Trundle, New South Wales

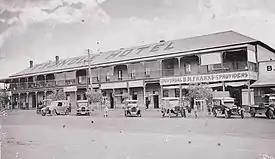
Trundle Hotel early photo

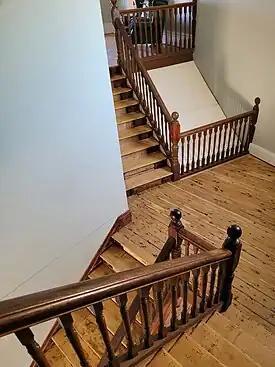
Internal stairways, Trundle Hotel

The Trundle Hotel was opened 17 March 1912, replacing an earlier 1888 building. The hotel was designed with long halls and corridors to allow cool draughts to flow through the building. The building was constructed by A.E.Ware for 5,000 pounds ($10,000). The hotel claims the second longest hotel balcony (with 68 metres facing Forbes St and 18 metres facing Parkes St), in New South Wales. (The longest hotel balcony in New South Wales is in Cobar, at 91 metres.)